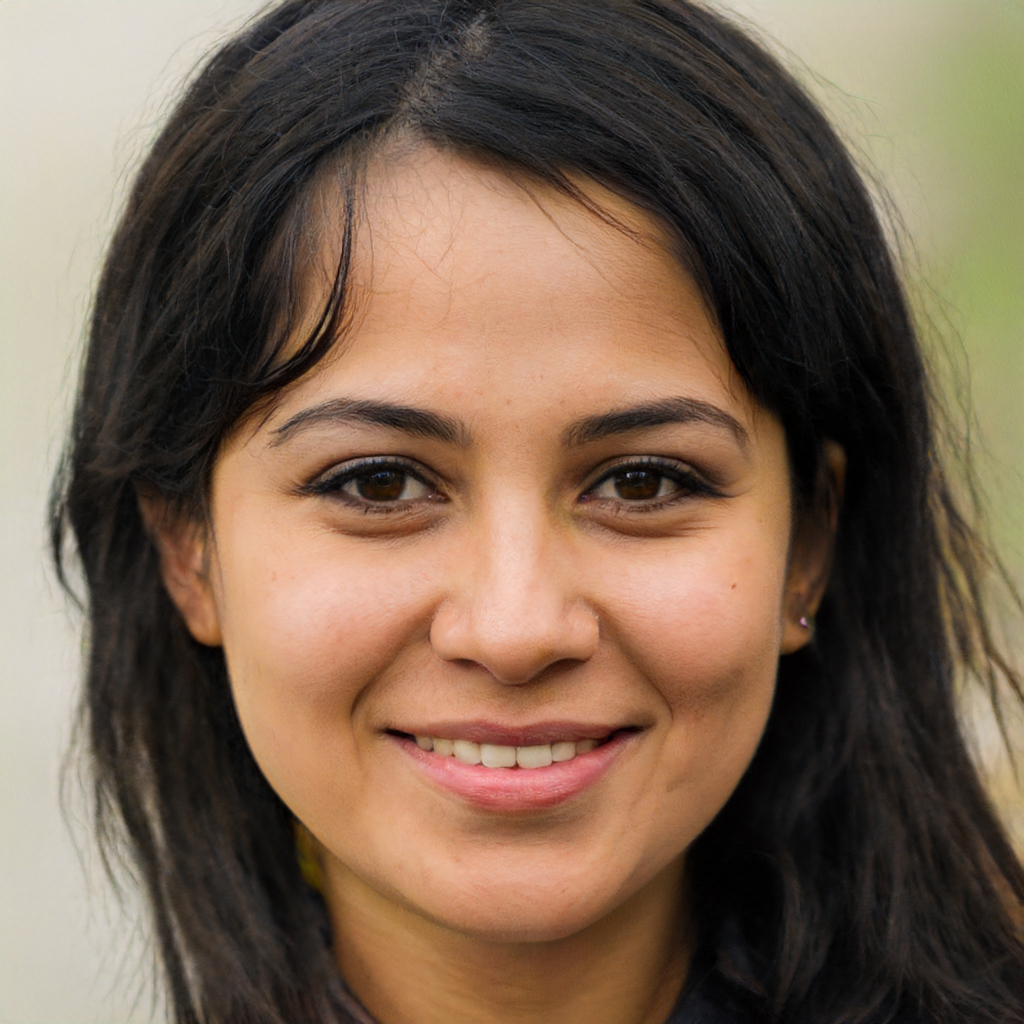
Portrait style: Real Portrait